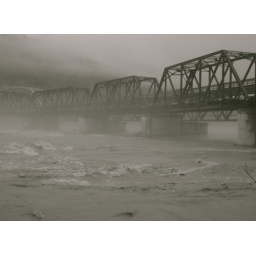
The train bridge in Terrace, B.C.